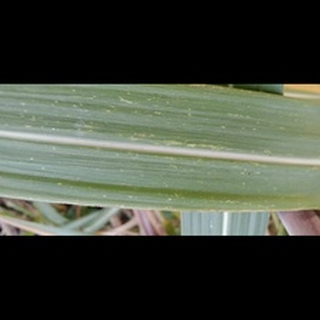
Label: sugarcane_mosaic